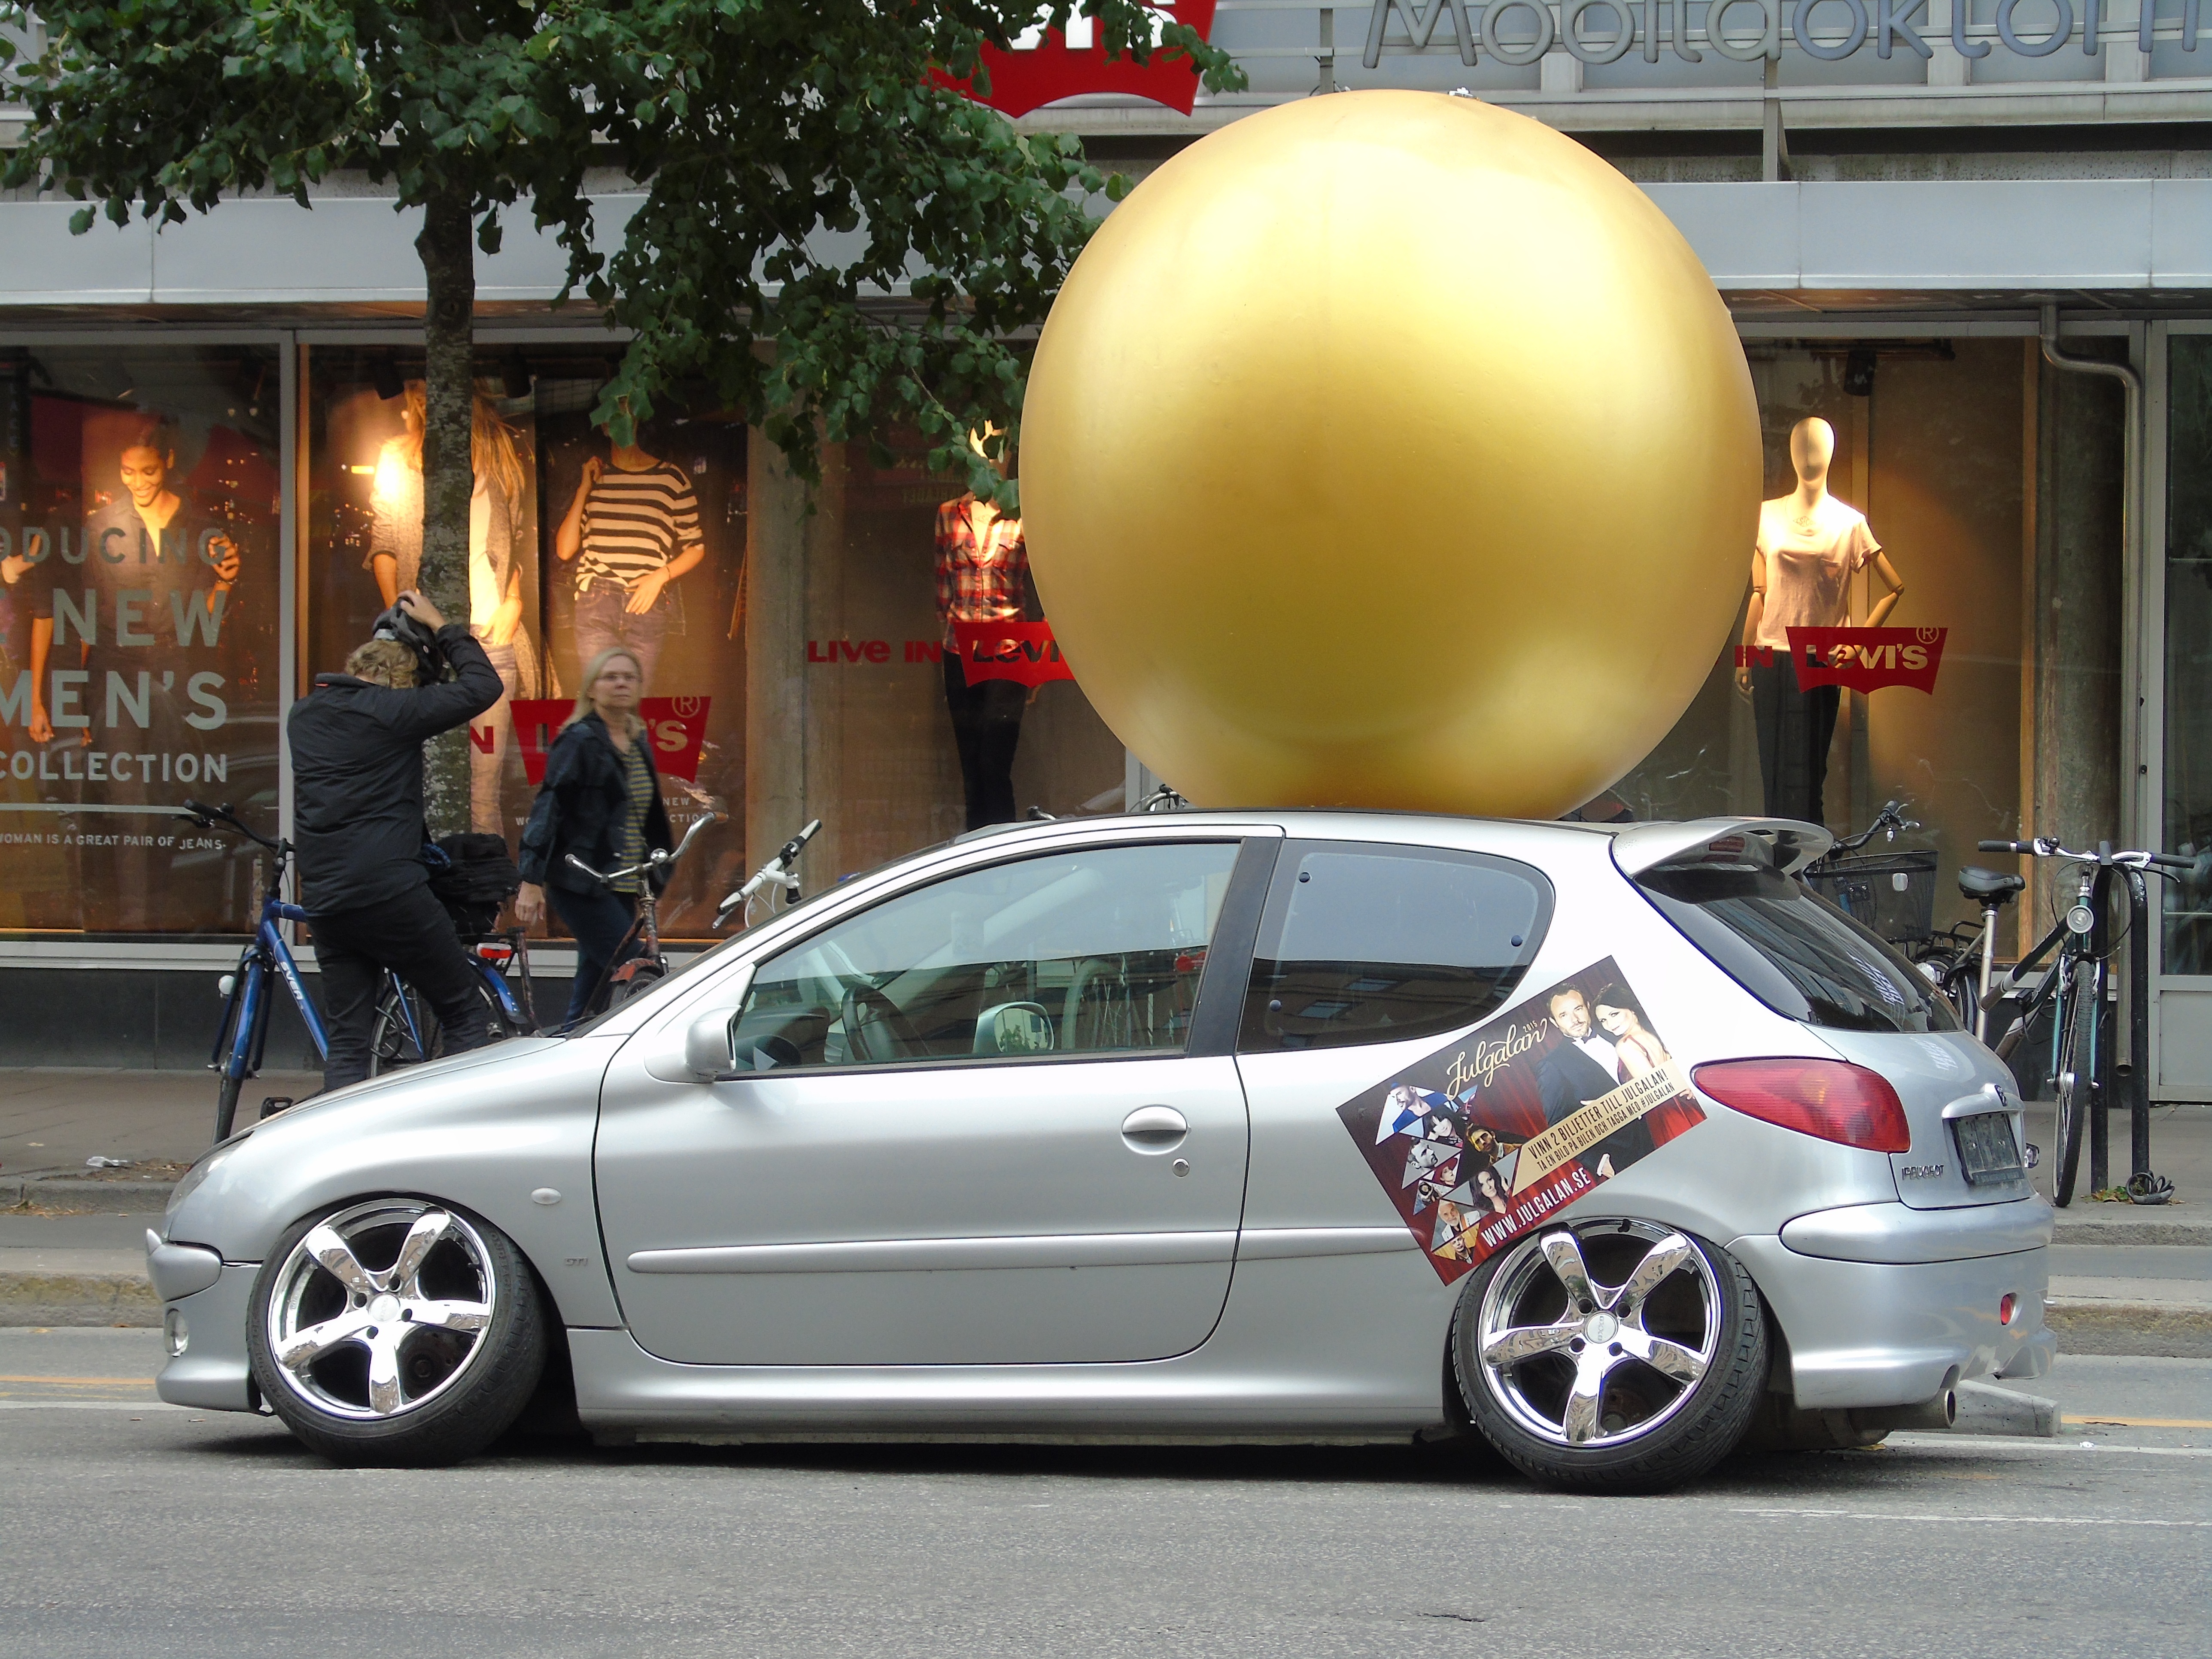
car, wheel, roof, advertising, vehicle, bumper, hatchback, race car, sweden, ball, flat, coupe, stockholm, peugeot, land vehicle, automobile make, automotive exterior, compact car, automotive design, family car, subcompact car, peugeot 206, wheel out